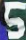
Number: 5